Matej Gaber

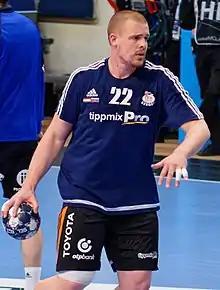
Gaber in 2017

Matej Gaber (born 22 July 1991) is a Slovenian handball player who plays for HBC Nantes and the Slovenia national team.